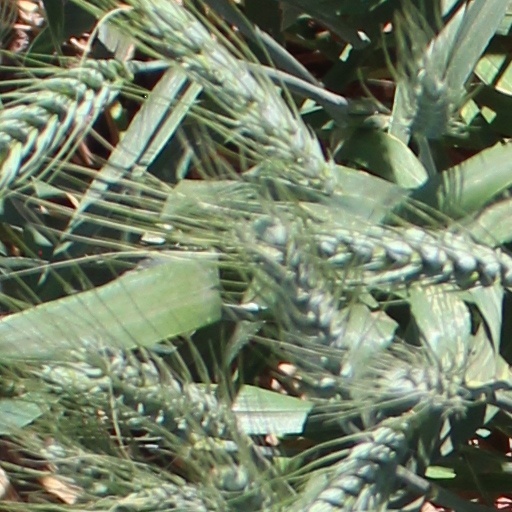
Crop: wheat